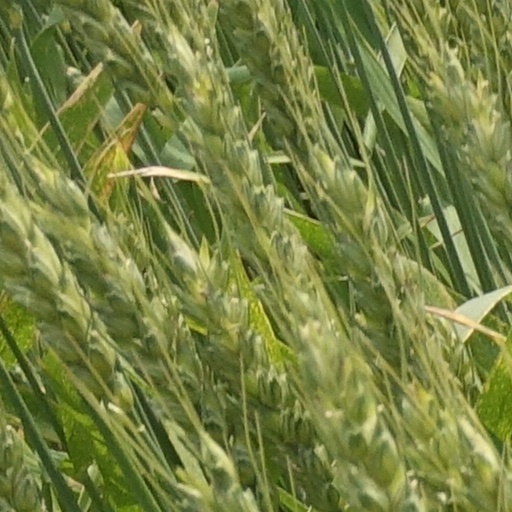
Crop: wheat